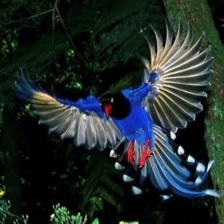
Species: TAIWAN MAGPIE
Scientific name: UROCISSA CAERULEA
ImageNet parent category: magpie